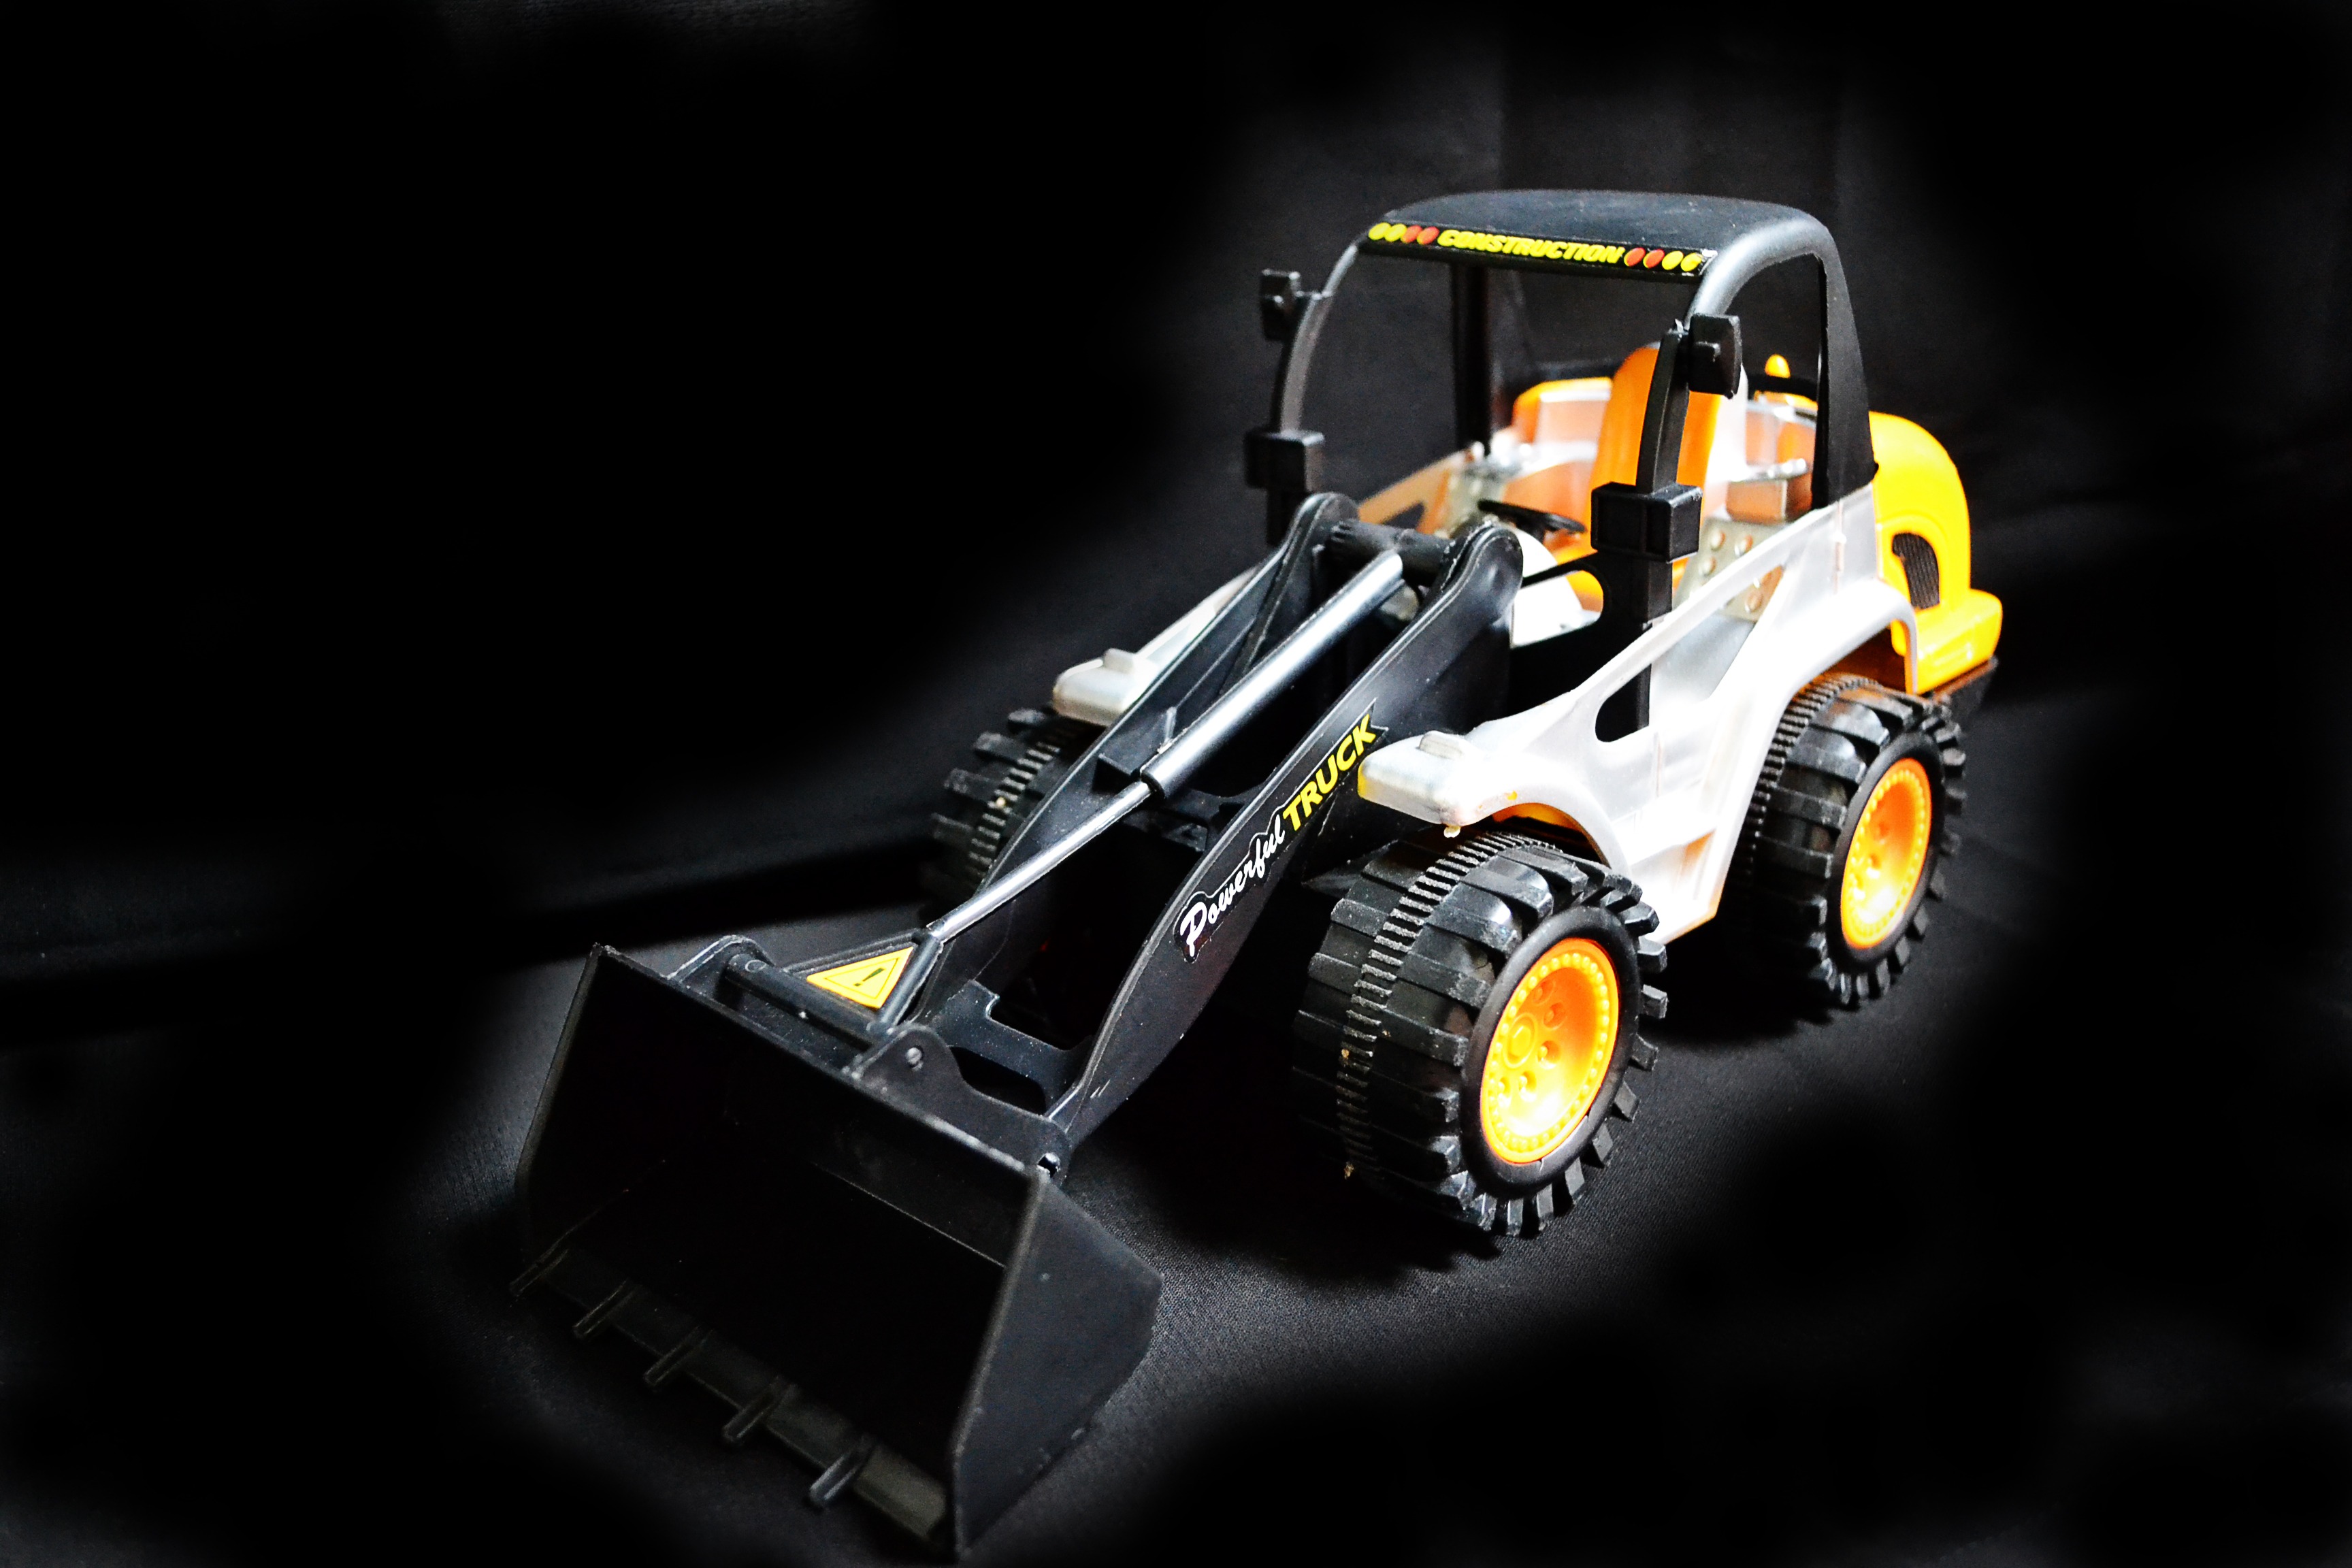
car, plastic, construction, vehicle, yellow, toy, sports car, close up, supercar, wheels, racing, sri lanka, ceylon, backhoe, auto racing, automotive design, open wheel car, formula one car, dozer, mawanella